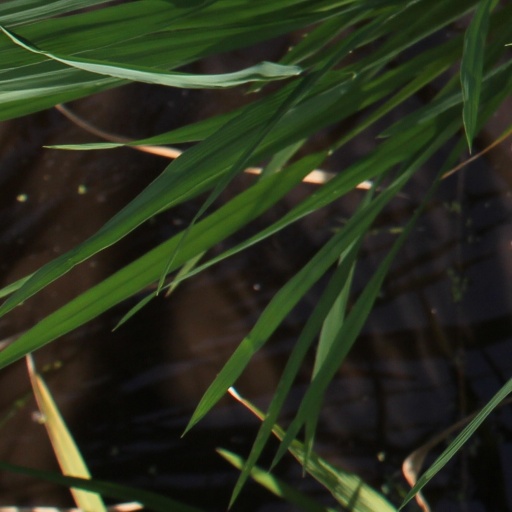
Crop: rice